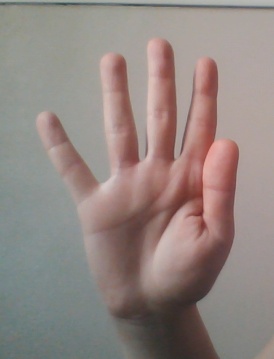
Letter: sheen